Abdul Hameed Shoman

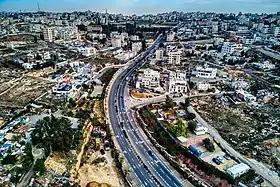
Abdul Hameed Shoman Street and its surroundings.

Abdul Hamid Shoman was one of the five delegates representing the National Committee at the "Conference of National Committees" in Jerusalem on May 7, 1936. At this conference, they decided to declare a non-payment of taxes until the British government changed its pro-Zionist policies. Subsequently, Shoman was elected to the "Supply and Boycott Committee," established to assist those affected by the general strike. In July 1936, British authorities arrested Shoman, along with other Palestinian patriots like Akram Zuaiter and Rifaat al-Nimr, and detained them in Sarafand prison near Ramla. He was detained for a few months and was arrested again in 1938, this time in Mazraa prison near Acre.